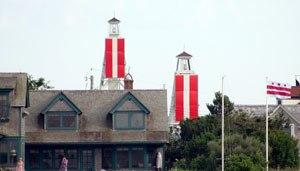
Les phares de Nantucket Harbor Range sont des feux d'alignement actifs construits en 1908 pour guider les navires dans l'étroit chenal qui mène au port de Nantucket, dans le Comté de Nantucket.